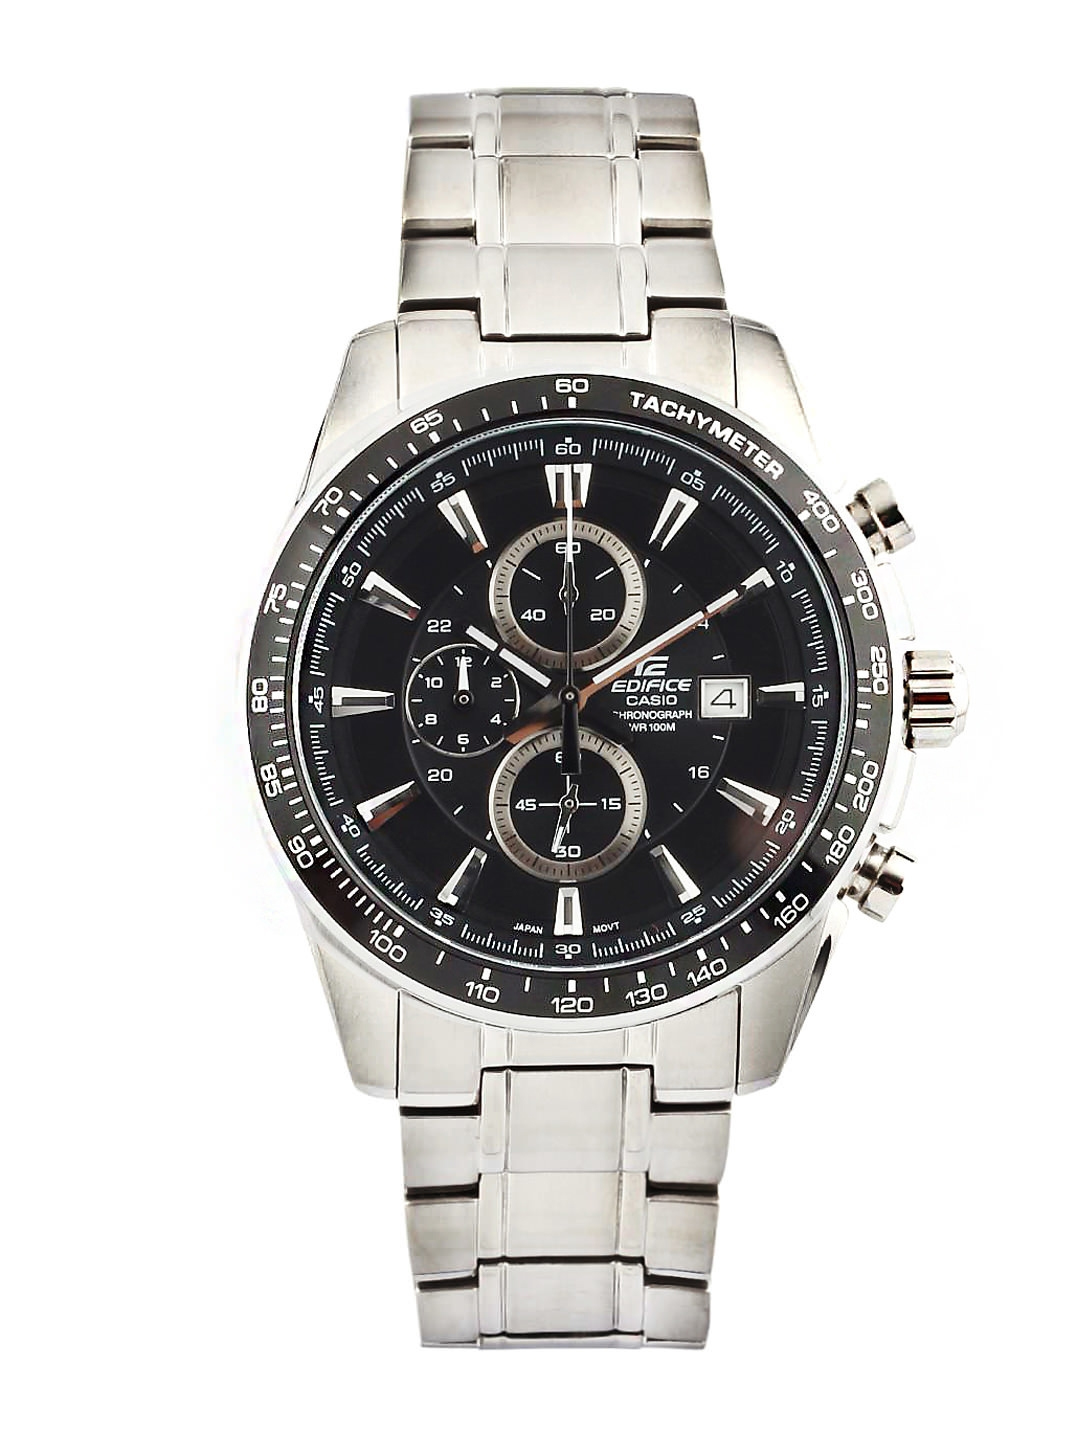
CASIO Edifice Men Brown Dial Chronograph Watch ED389
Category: Accessories / Watches / Watches
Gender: Men
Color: Black
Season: Winter 2016
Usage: Casual